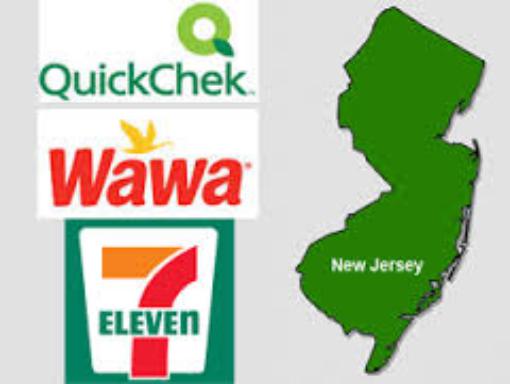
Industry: Food